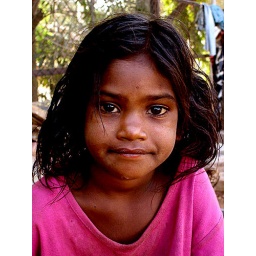
A road side girl by name Ammaye... Shot on the Bandh day(12th Feb 2007), Airport Road, Bangalore.